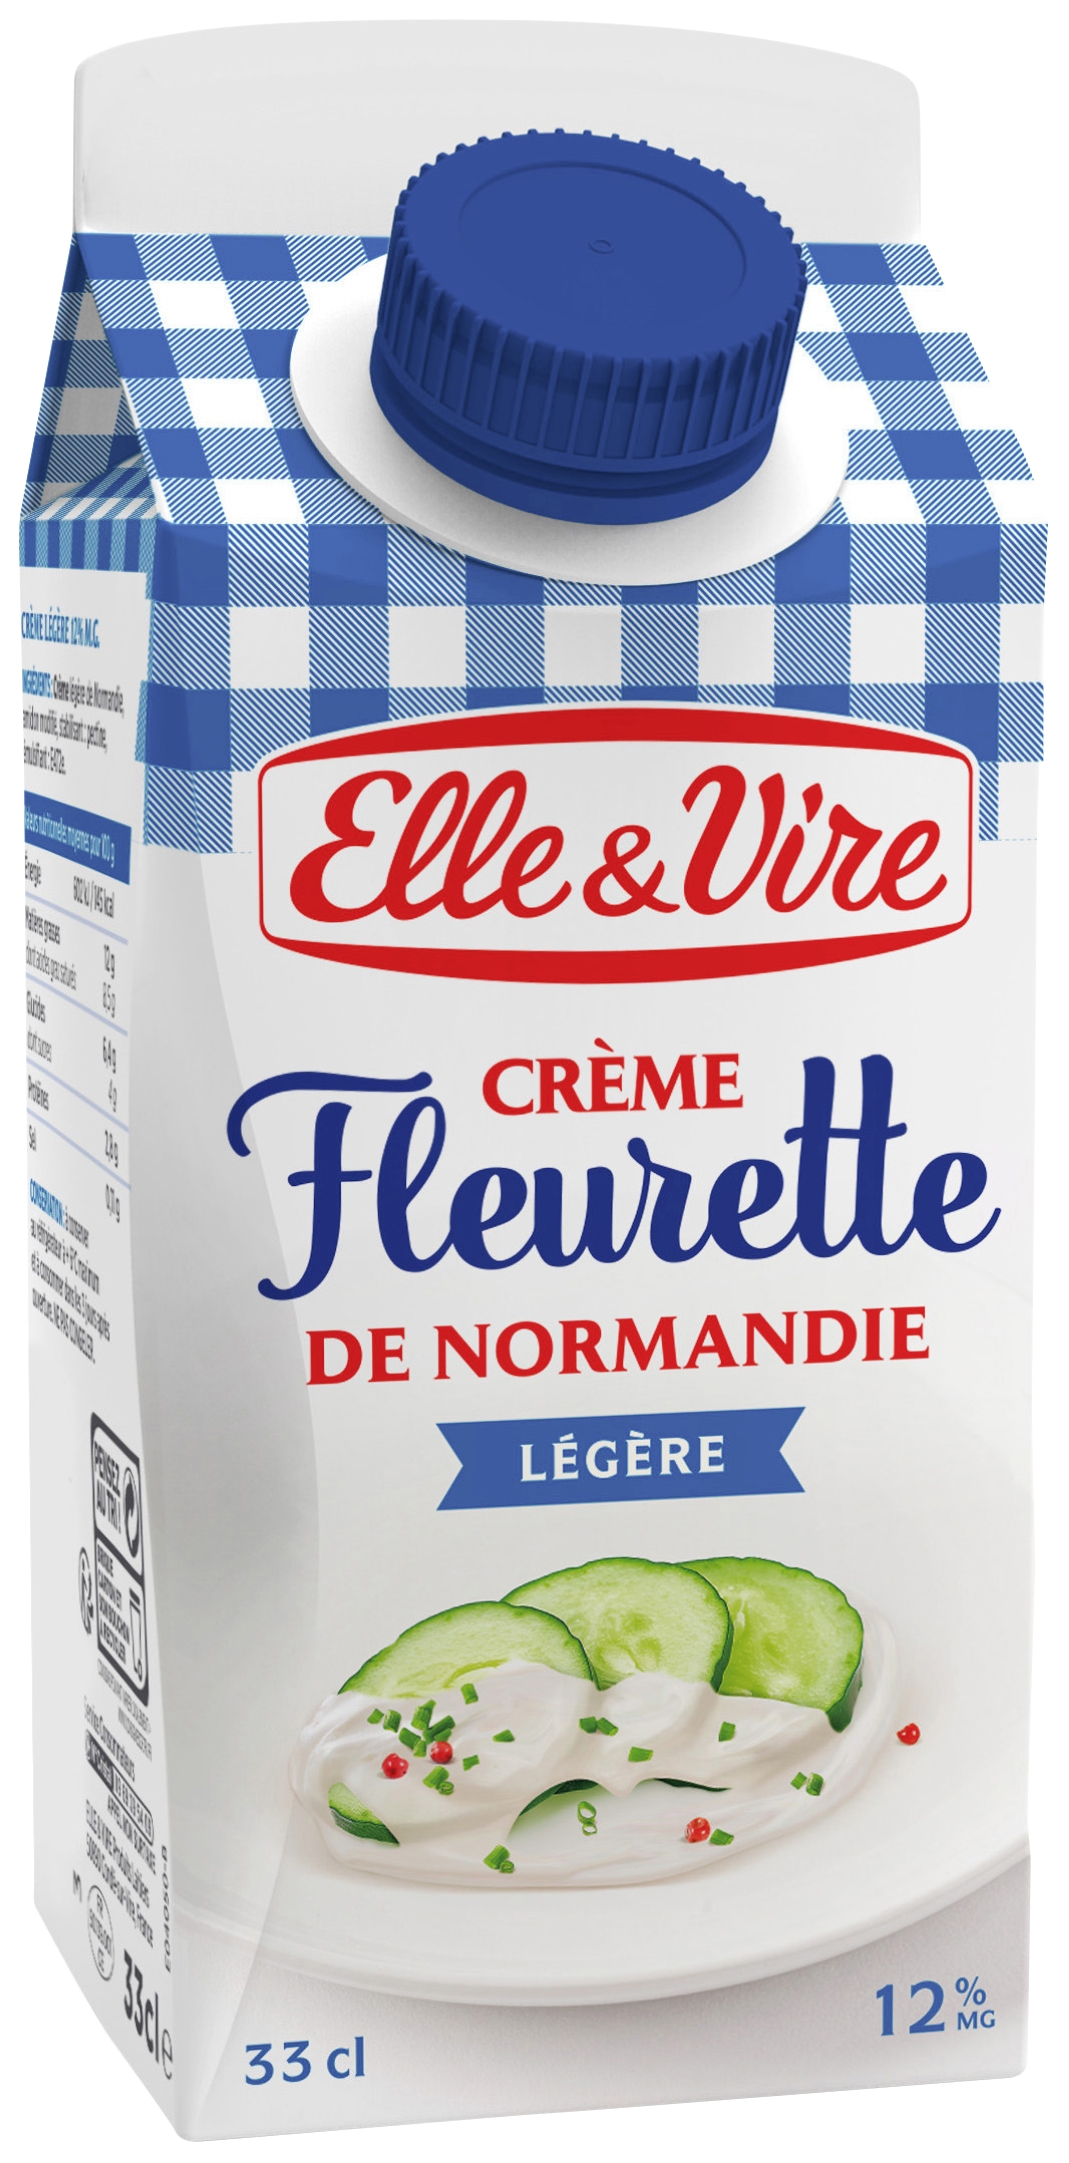
Waste category: cardboard